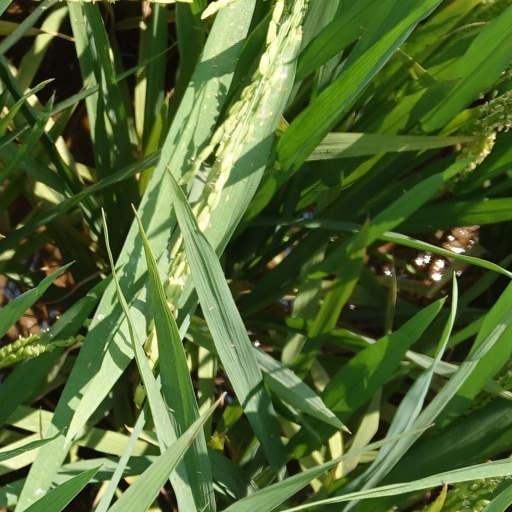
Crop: rice